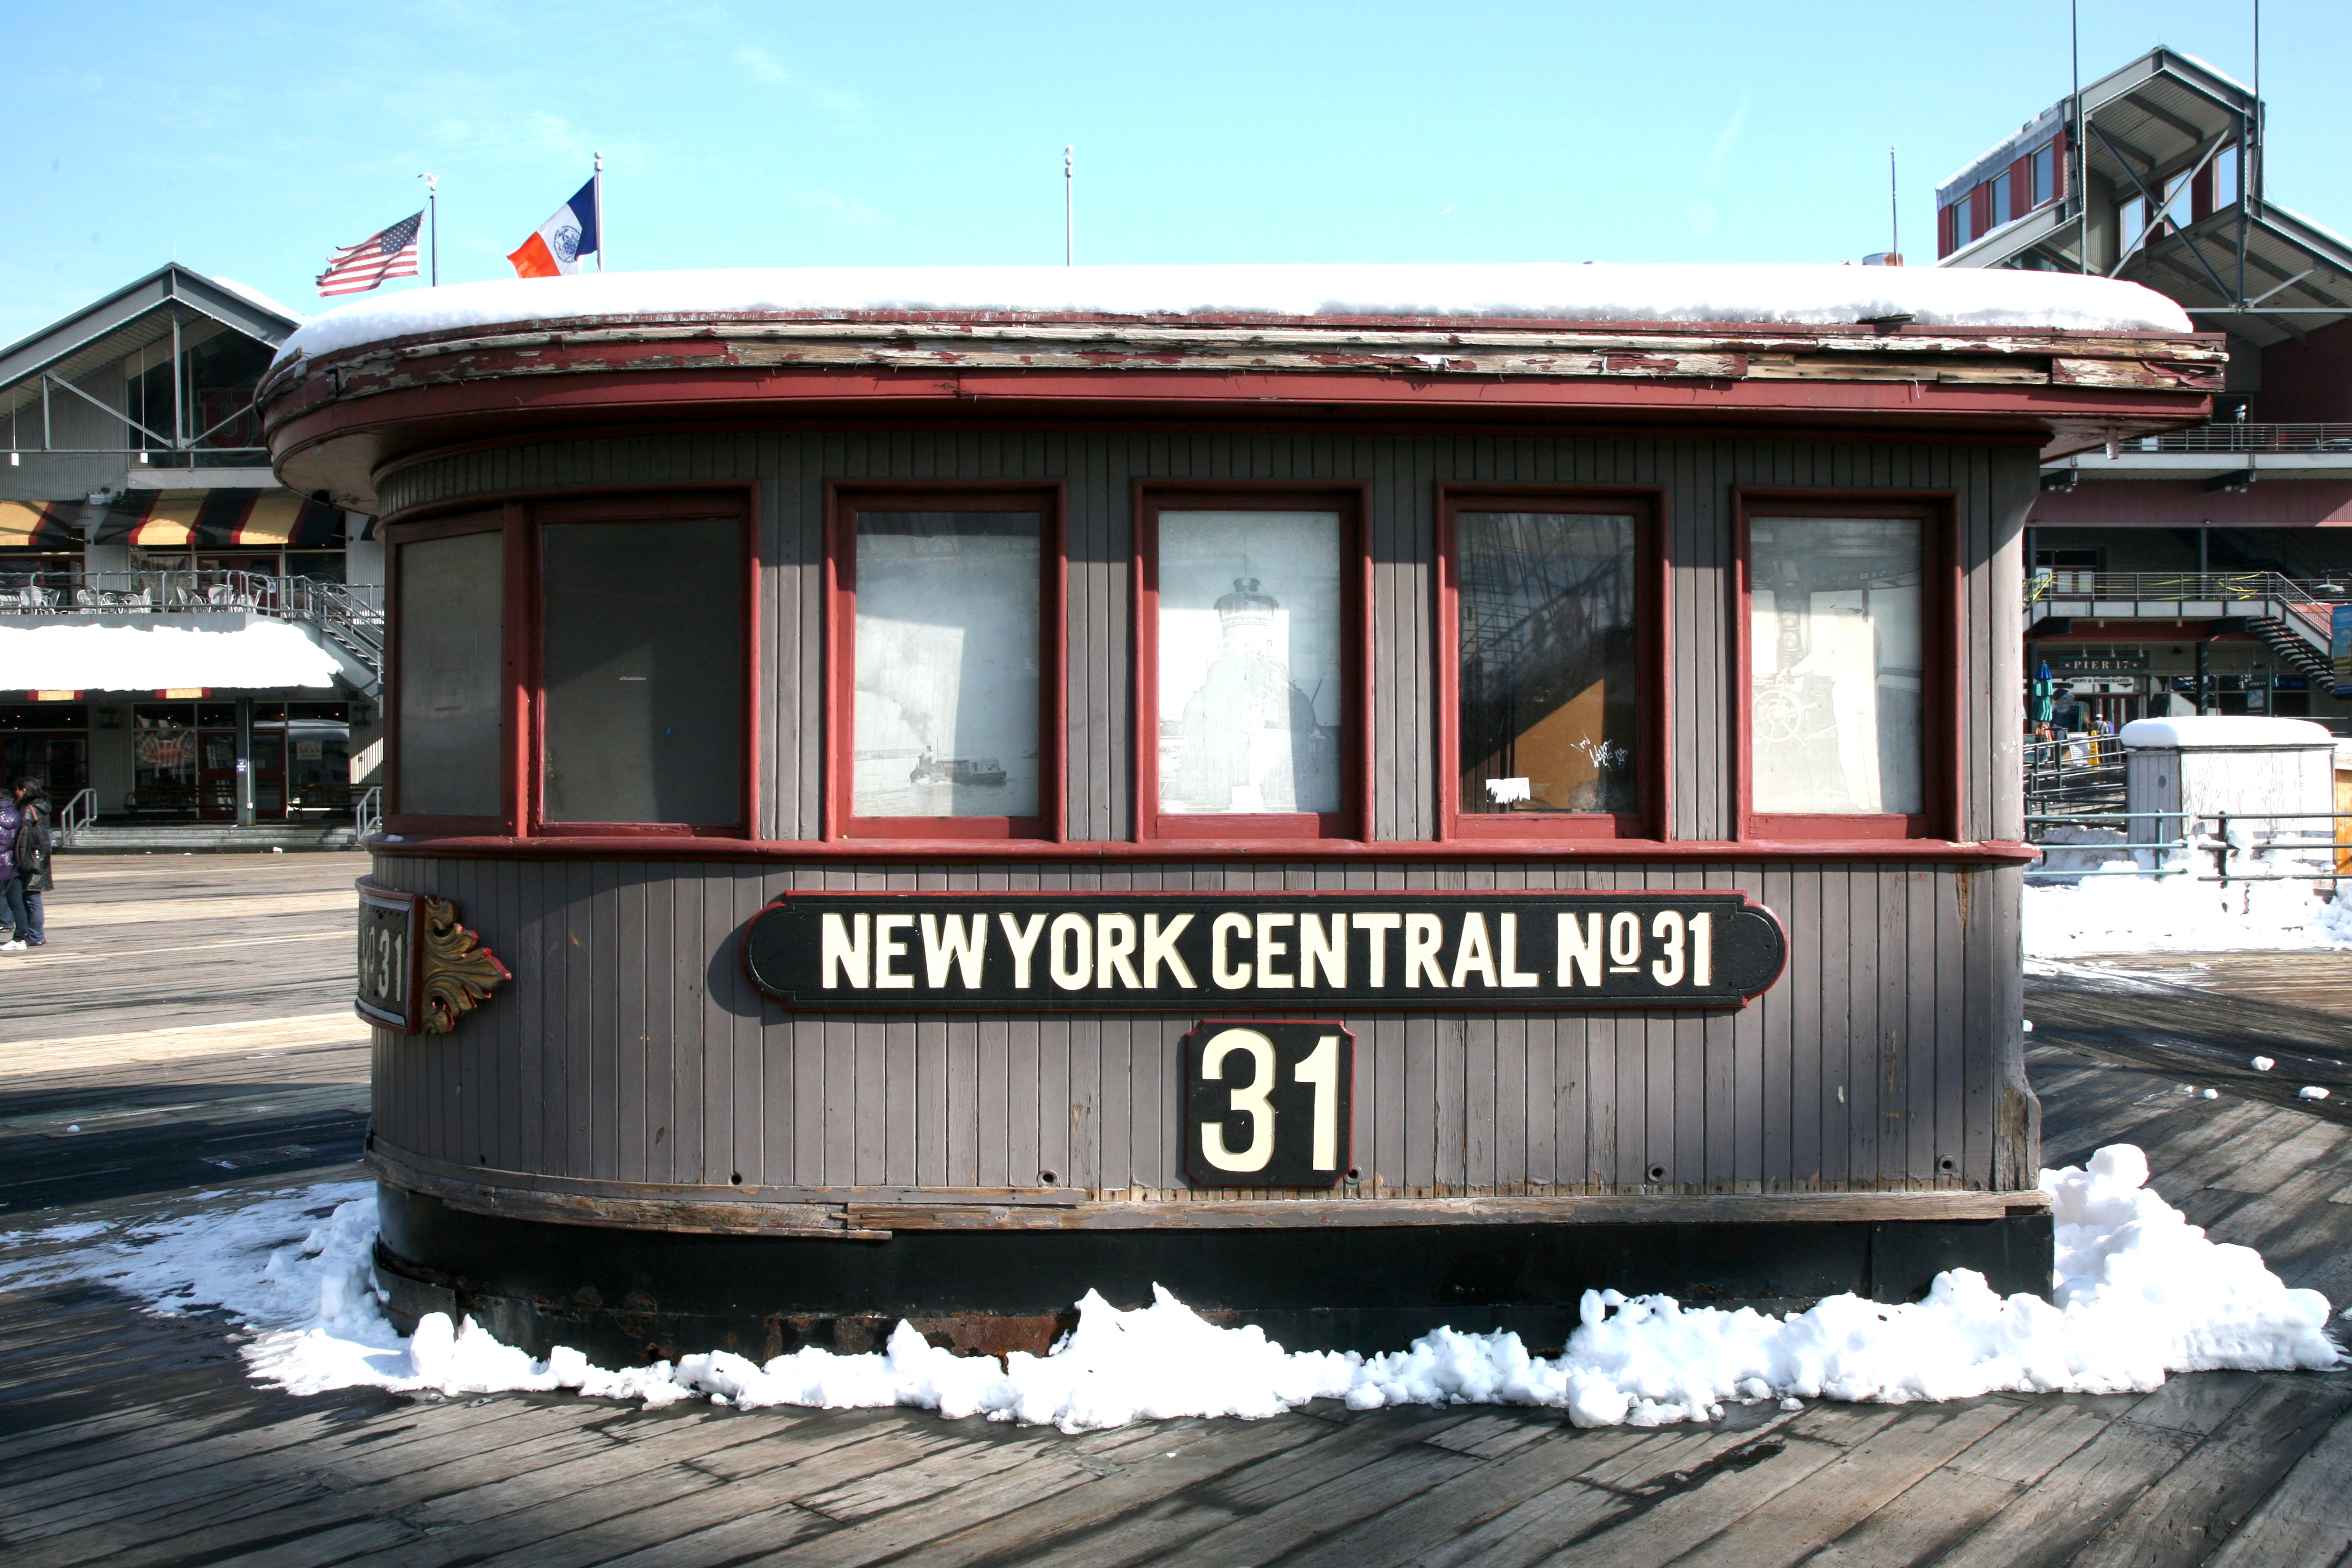
transport, vehicle, nyc, cable car, public transport, newyork, newyorkcity, ny, seaport, rolling stock, railroad car